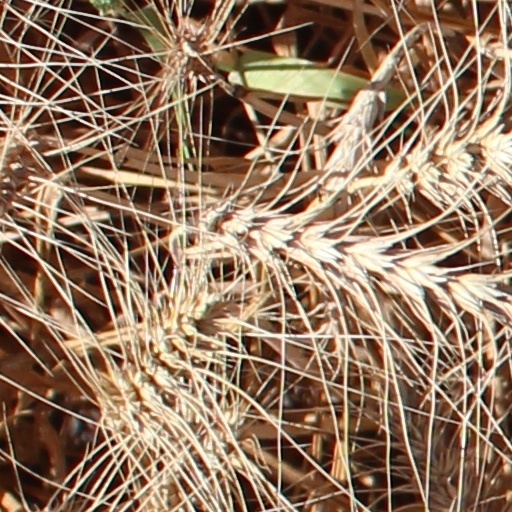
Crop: wheat